Flor de la Mar

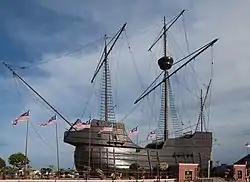
A replica of the "Flor de la Mar" in Malacca City, Malaysia (2009)"

"Flor do Mar" was built in Lisbon in 1502, being one of the finest vessels of the time. She was built for the Portuguese India run. At 400 tons, she was the largest carrack yet built, nearly twice the size of the largest ships that had gone on previous runs.